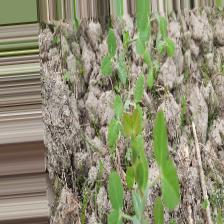
Label: Lentil Rust